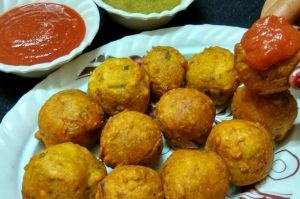
Dish: pakode